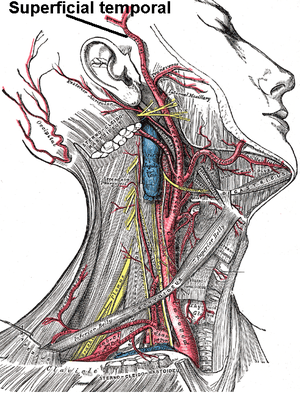
L'artère temporale superficielle est une des deux branches terminales de l'artère carotide externe. Elle participe notamment à la vascularisation de la glande parotide et de la partie latérale de la face et du scalp.